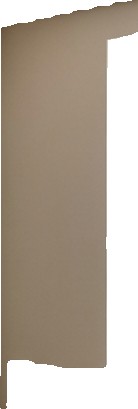
Surface category: wall